Hersonissos

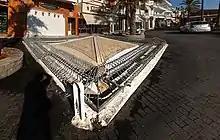
Roman fountain in Hersonissos

At the modern settlement of Hersonissos is the site of the ancient town of "Chersonesos", an important seaport from Classical Greece through Byzantine times that served the city of Lyttos. The contemporaneous pleasure port is built over the remains of the Roman port. Some traces of those remains, most of them submerged, are still visible in some places. On the seaside street there is a pyramidal Roman fountain with mosaics of fishing scenes. On the top of the rocky hill behind the port stand the ruins of an early Christian basilica with floor mosaics.